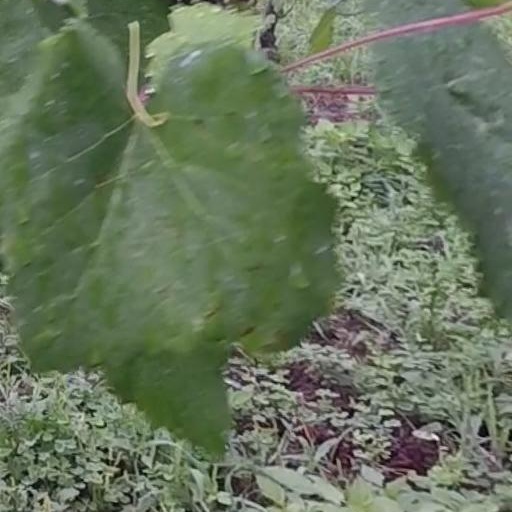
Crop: grape